Mohammed Omar Osman

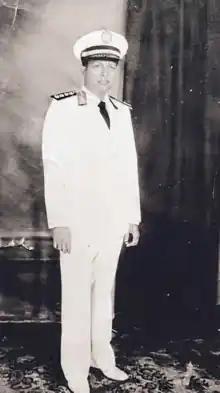
Commodore Admiral Osman in formal white dress

Admiral Mohamed Omar Osman (born 1940) is a Somali admiral, war hero and the incumbent chairman of the Ogaden National Liberation Front (ONLF).